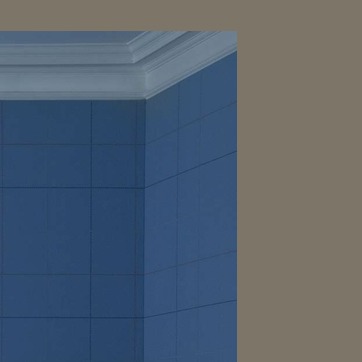
Material: wallpaper